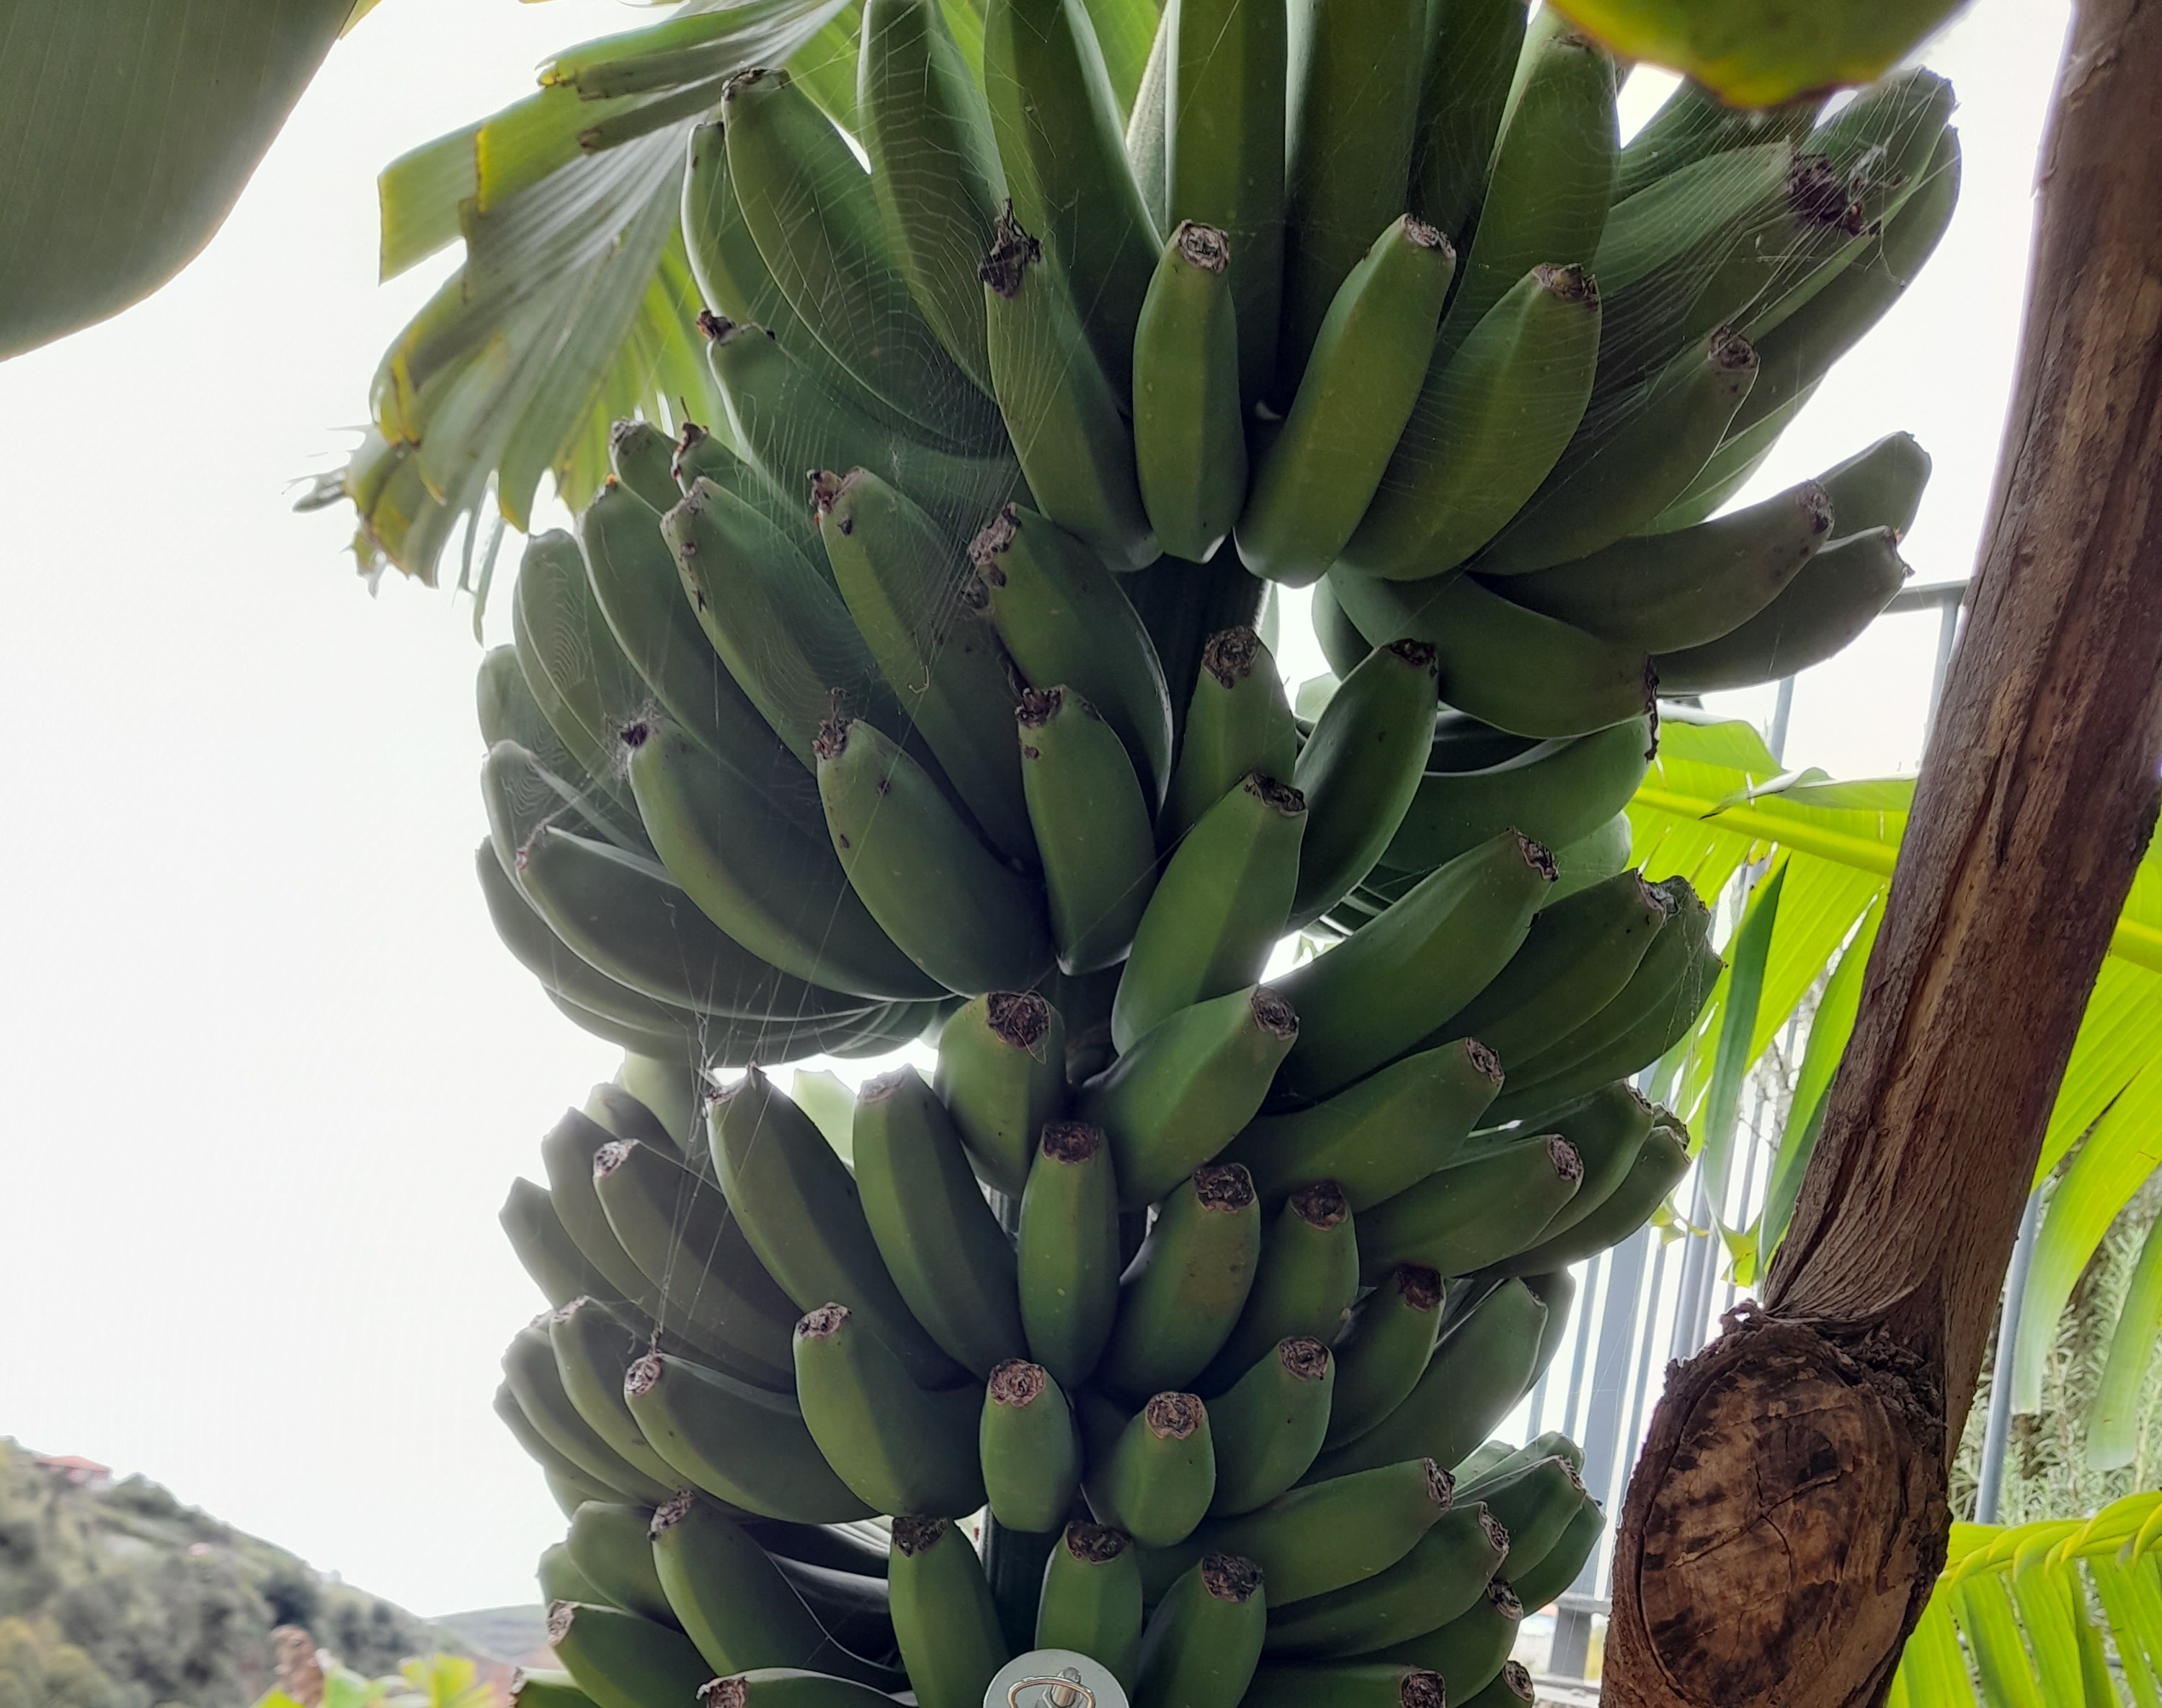
Label: Keep